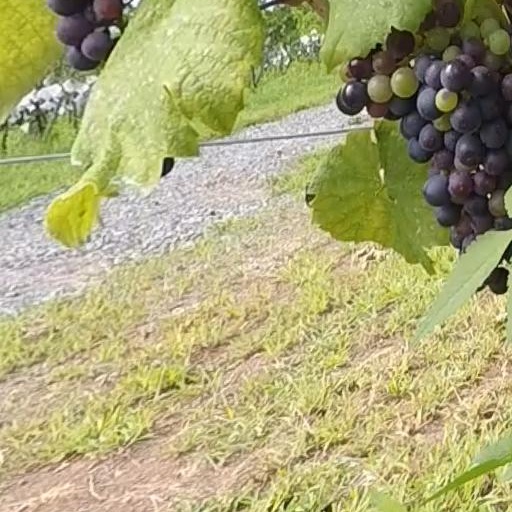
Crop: grape